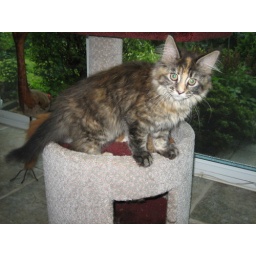
Bonnie in cat tree